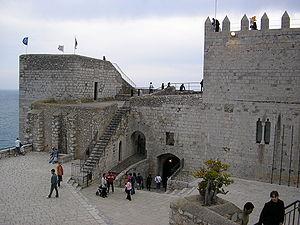
Peníscola, en valencien, ou Peñíscola, en castillan, est une commune d'Espagne de la province de Castellón dans la Communauté valencienne. Elle est située dans la comarque du Baix Maestrat et dans la zone à prédominance linguistique valencienne. Depuis 2013, Peníscola appartient à l'association Les Plus Beaux Villages d'Espagne.
Le procès de l'ordre du Temple est une affaire judiciaire internationale du XIVᵉ siècle. L'ordre du Temple est accusé en 1307 par la royauté française de plusieurs chefs d'accusation comprenant l'hérésie, la simonie, la sodomie et l'idolâtrie. Cette affaire prend une ampleur particulière car elle met en cause un ordre militaire composé de religieux et également parce qu'elle est une des conséquences de la lutte entre le roi de France Philippe le Bel et le pape Boniface VIII. L'affaire débute au matin du vendredi 13 octobre 1307, et se termine avec la bulle papale Considerantes dudum fulminée par Clément V le 6 mai 1312 et la mort du maître de l'ordre Jacques de Molay sur le bûcher le 11 ou 18 mars 1314. Les biens de l'ordre sont dispersés dans les années qui suivent, notamment le 10 juin 1317 lorsque le pape Jean XXII reconnaît par la bulle papale Ad fructus uberes l'existence de l'ordre de Montesa dans le royaume d'Aragon, ainsi que le 14 mars 1319 en ce qui concerne l'Ordre du Christ dans le royaume du Portugal.